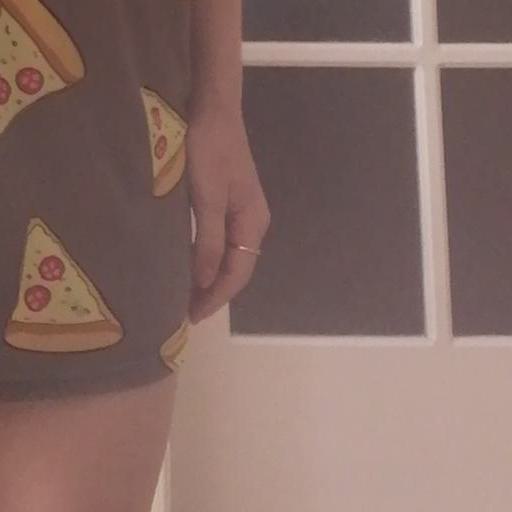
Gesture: no_gesture